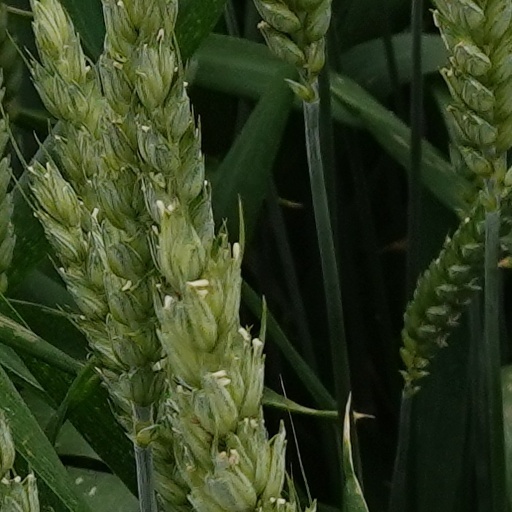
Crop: wheat